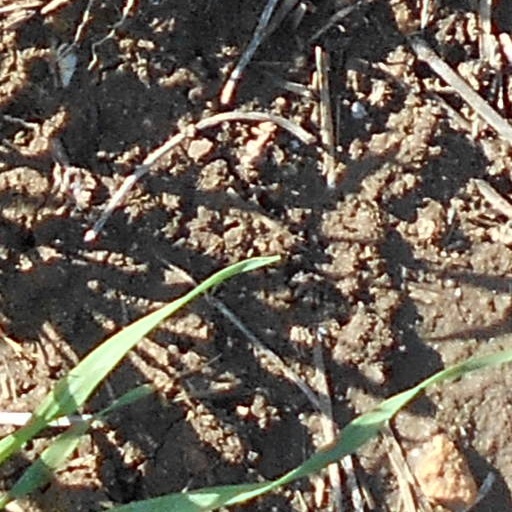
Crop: wheat